John R. Countryman

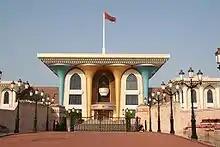
Sultan's Palace in Old Muscat

In 1970, Countryman was transferred to Libya to serve as chief of the economic section of the diplomatic mission. In the absence of political dialogue with Muammar Gaddafi and Libyan authorities, his office concentrated on economic affairs. His first assignment was to organize the US exhibition at the Tripoli International Fair, for which his group received a distinguished honor award. In 1972, he was elected president of the American Foreign Service Association/Tripoli. In 1973, he was denied re-entry to Libya three times on the pretext that his passport was not written in Arabic.